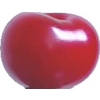
Label: cherry_sour